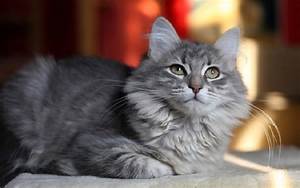
Label: gatto